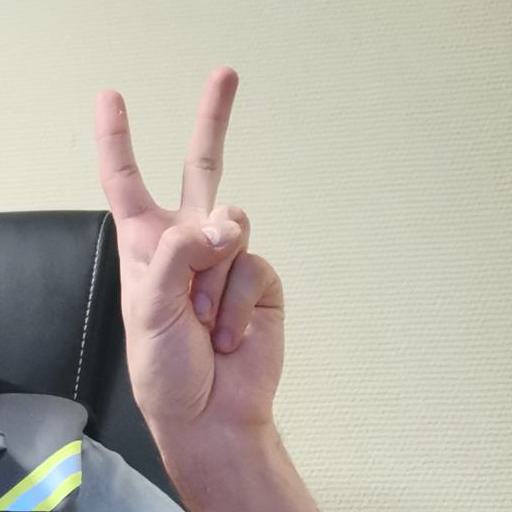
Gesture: peace